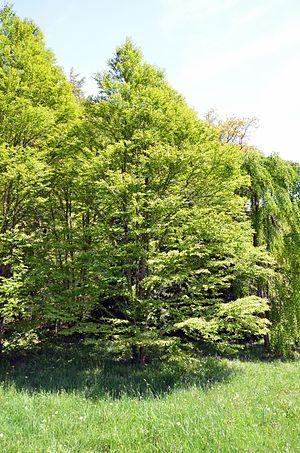
Arbre au caramel, ou katsura (cercidiphyllum japonicum), à l'arboretum national du vallon de l'Aubonne (Suisse).
L'arboretum national du vallon de l'Aubonne est une collection botanique d'arbres et d'arbustes provenant du monde entier, créée en 1968 dans le vallon de l'Aubonne, dans le canton de Vaud, en Suisse.